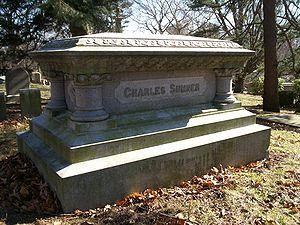
Le cimetière de Mount Auburn est le premier cimetière paysager aux États-Unis, situé sur la ligne entre Cambridge et Watertown, dans le comté de Middlesex, au Massachusetts, à 4 milles à l'ouest de Boston, au Massachusetts. Il est le lieu de sépulture de nombreux membres éminents des Boston Brahmins, et aussi un monument historique national.